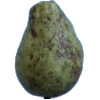
Label: pear_stone